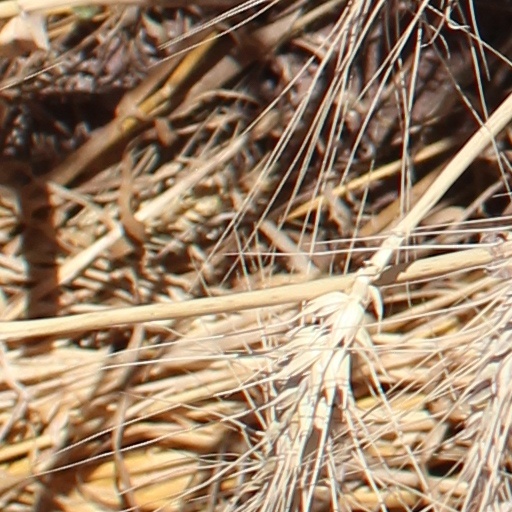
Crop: wheat